Belleville High School (Belleville, Kansas)

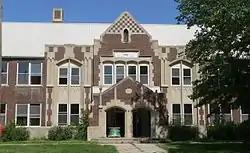
Central portion of building, seen from across 18th Street

Belleville High School, later Republic County Middle School, is a school building constructed in 1931 in Belleville, Kansas. Architect S. S. Voigt designed the school in the Collegiate Gothic style. The red brick building features a limestone foundation and detail work, multiple gable roofs and gabled dormers, and windows with quoined surrounds.